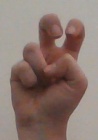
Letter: toot